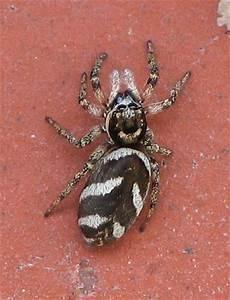
spider